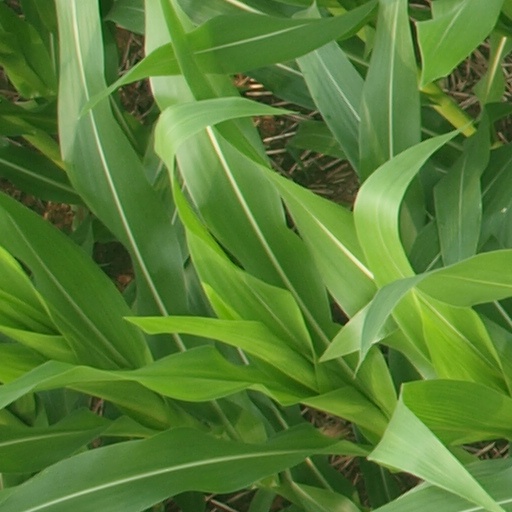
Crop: maize; corn